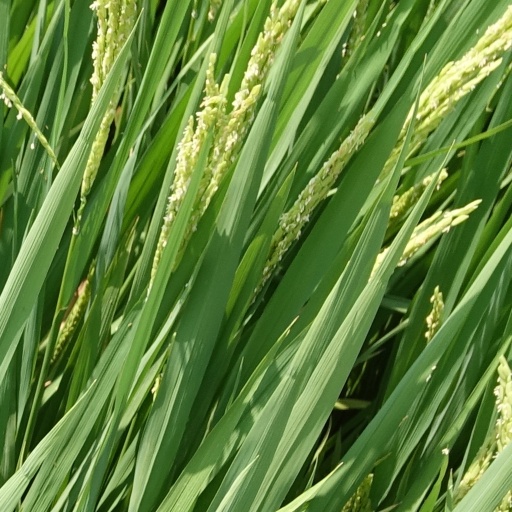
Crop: rice